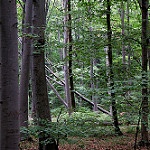
Label: forest